Blitzcat

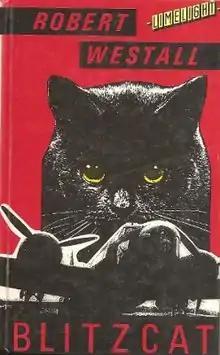
First edition

Blitzcat is a 1989 novel by Robert Westall, and recipient of the Nestlé Smarties Book Prize.